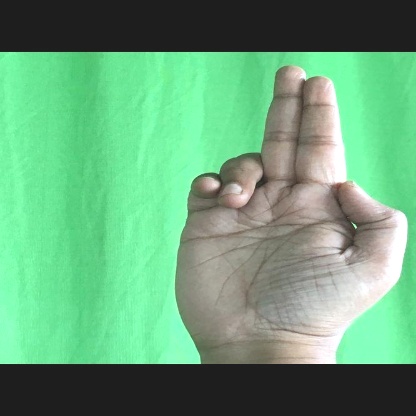
Mudra: Ardhapathaka